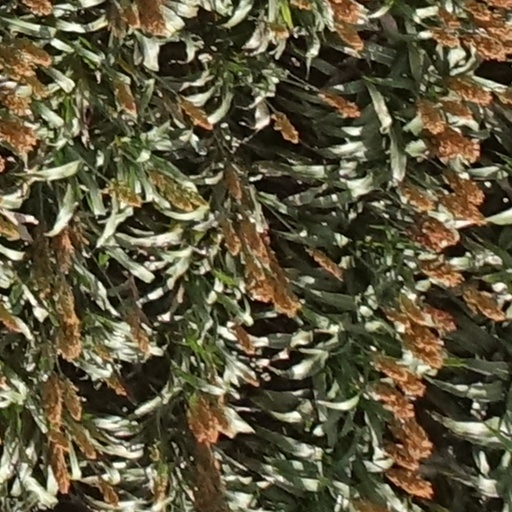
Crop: sorghum